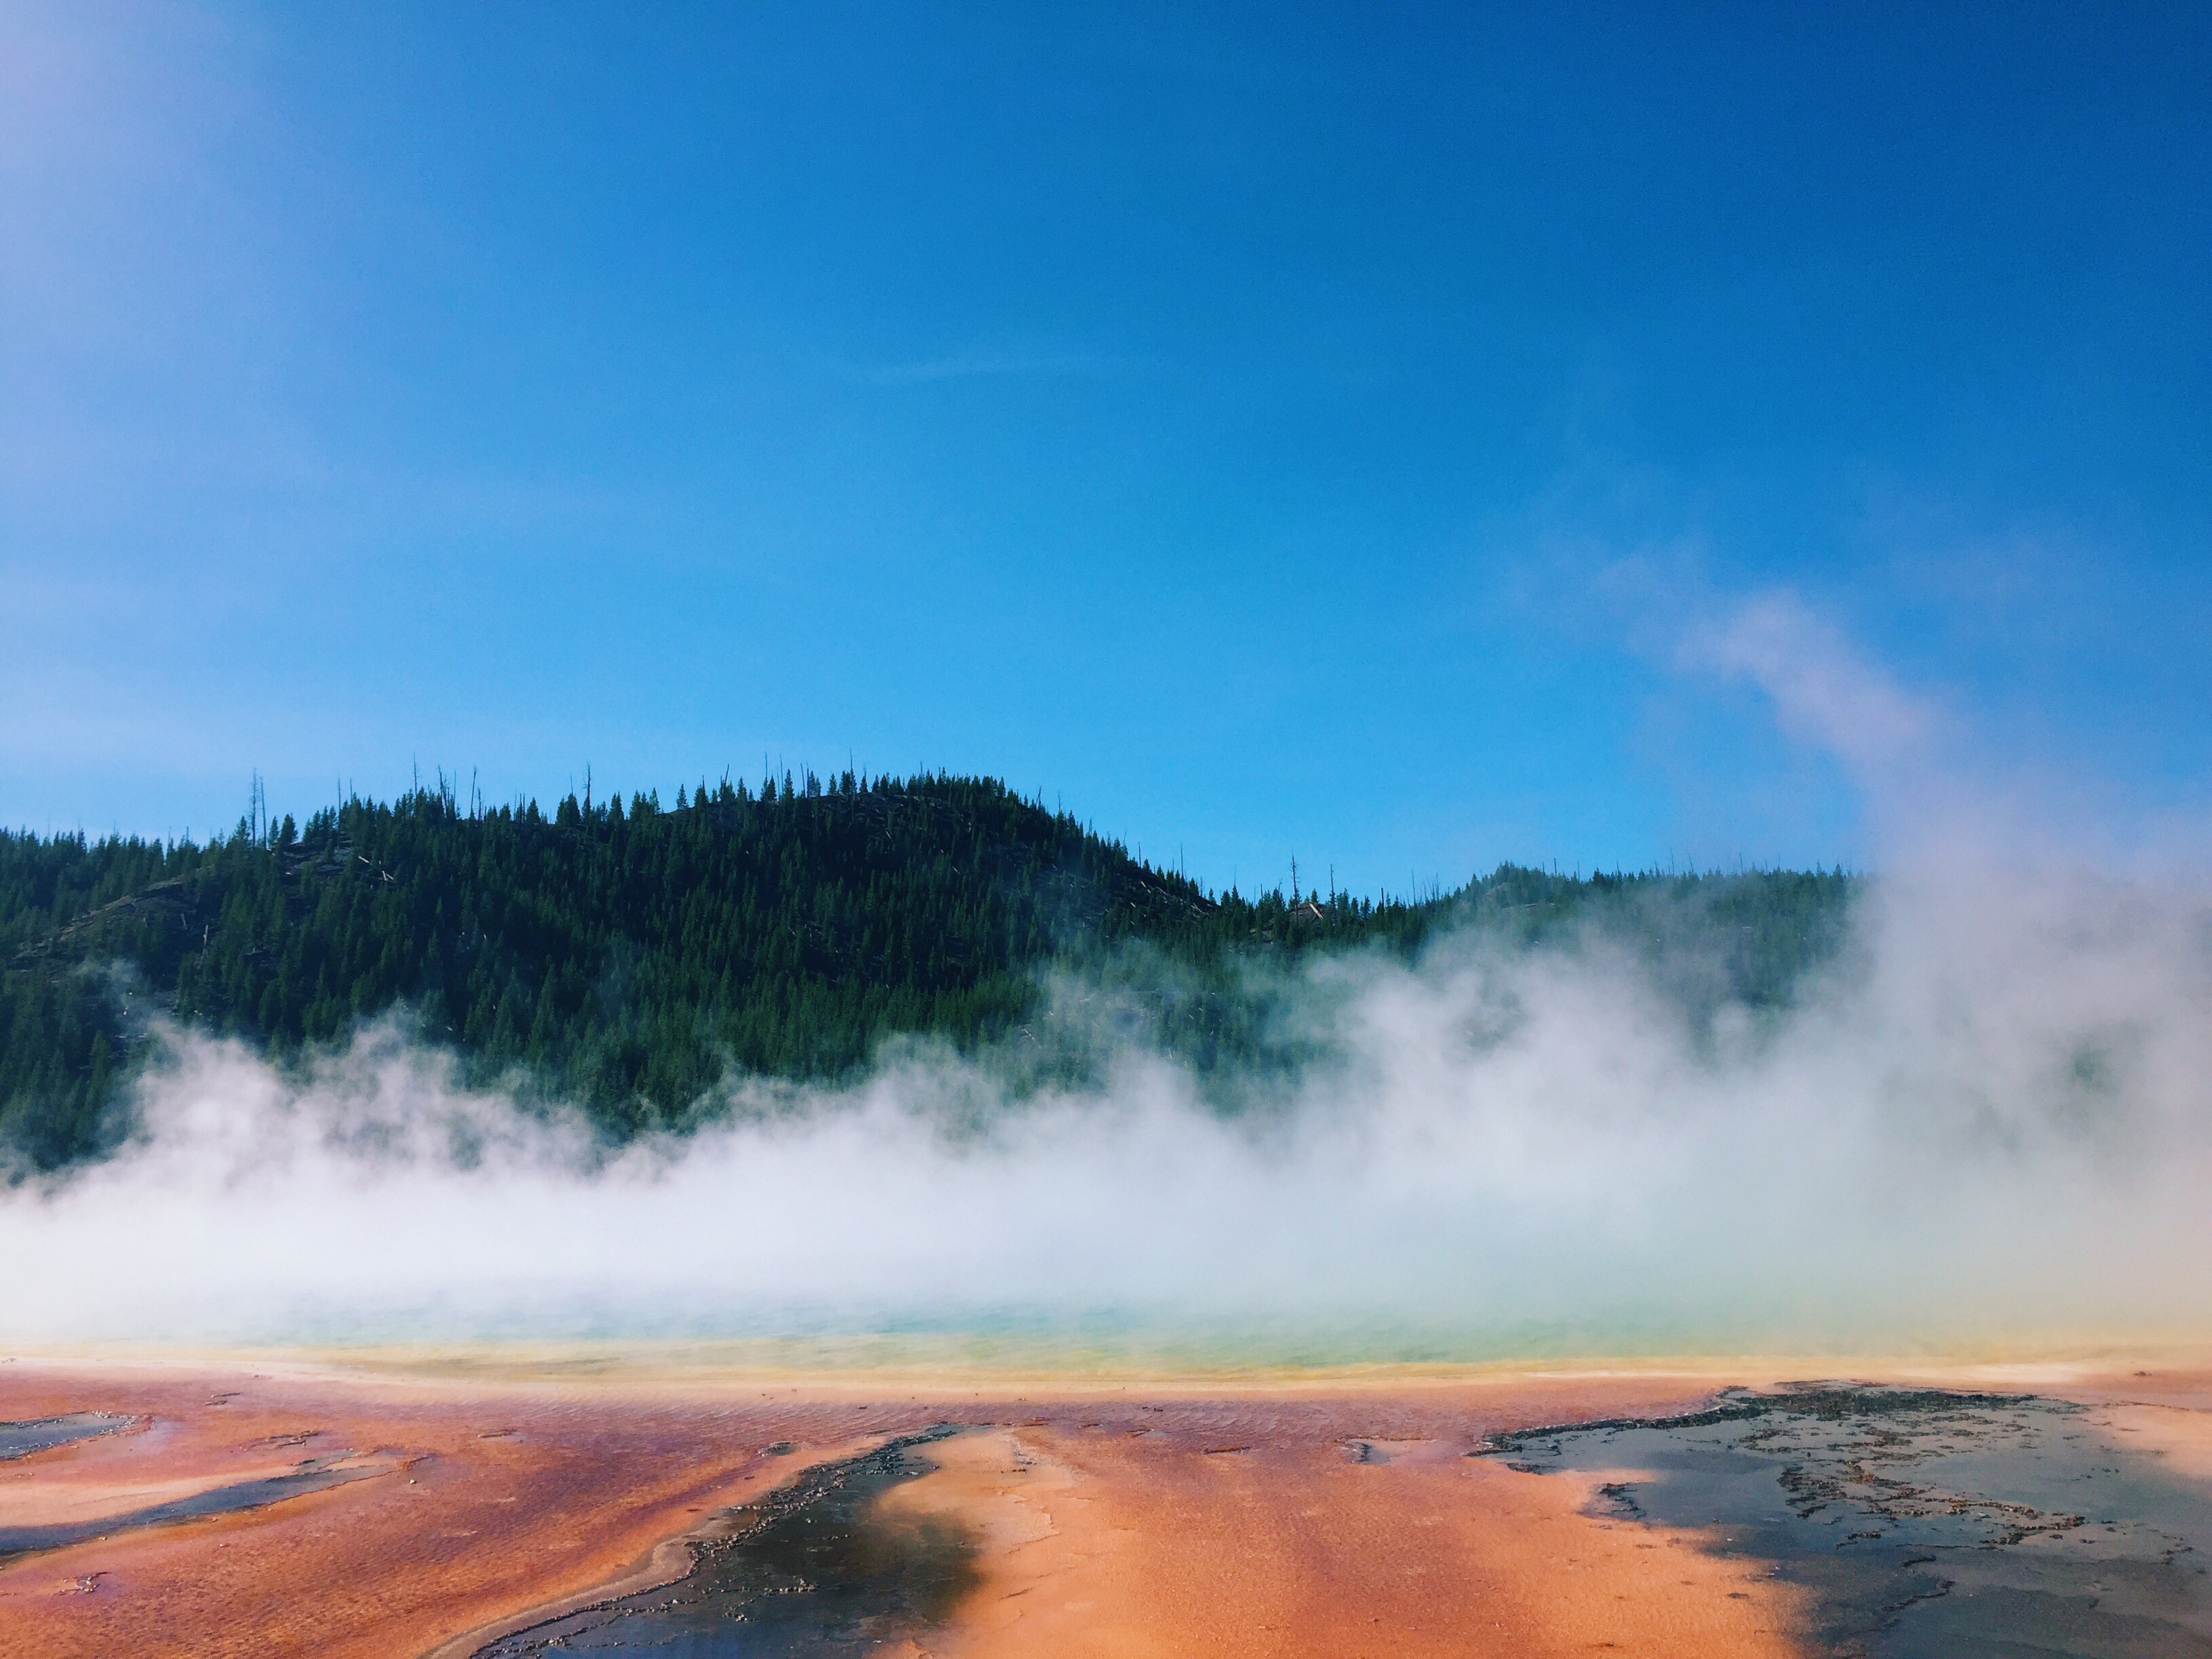
landscape, sea, coast, horizon, cloud, sky, sunrise, morning, shore, wave, dawn, dusk, body of water, geyser, landform, natural environment, geographical feature, atmospheric phenomenon, atmosphere of earth, computer wallpaper, wind wave